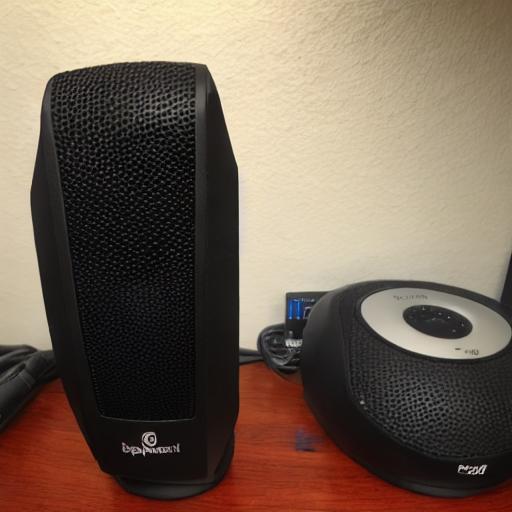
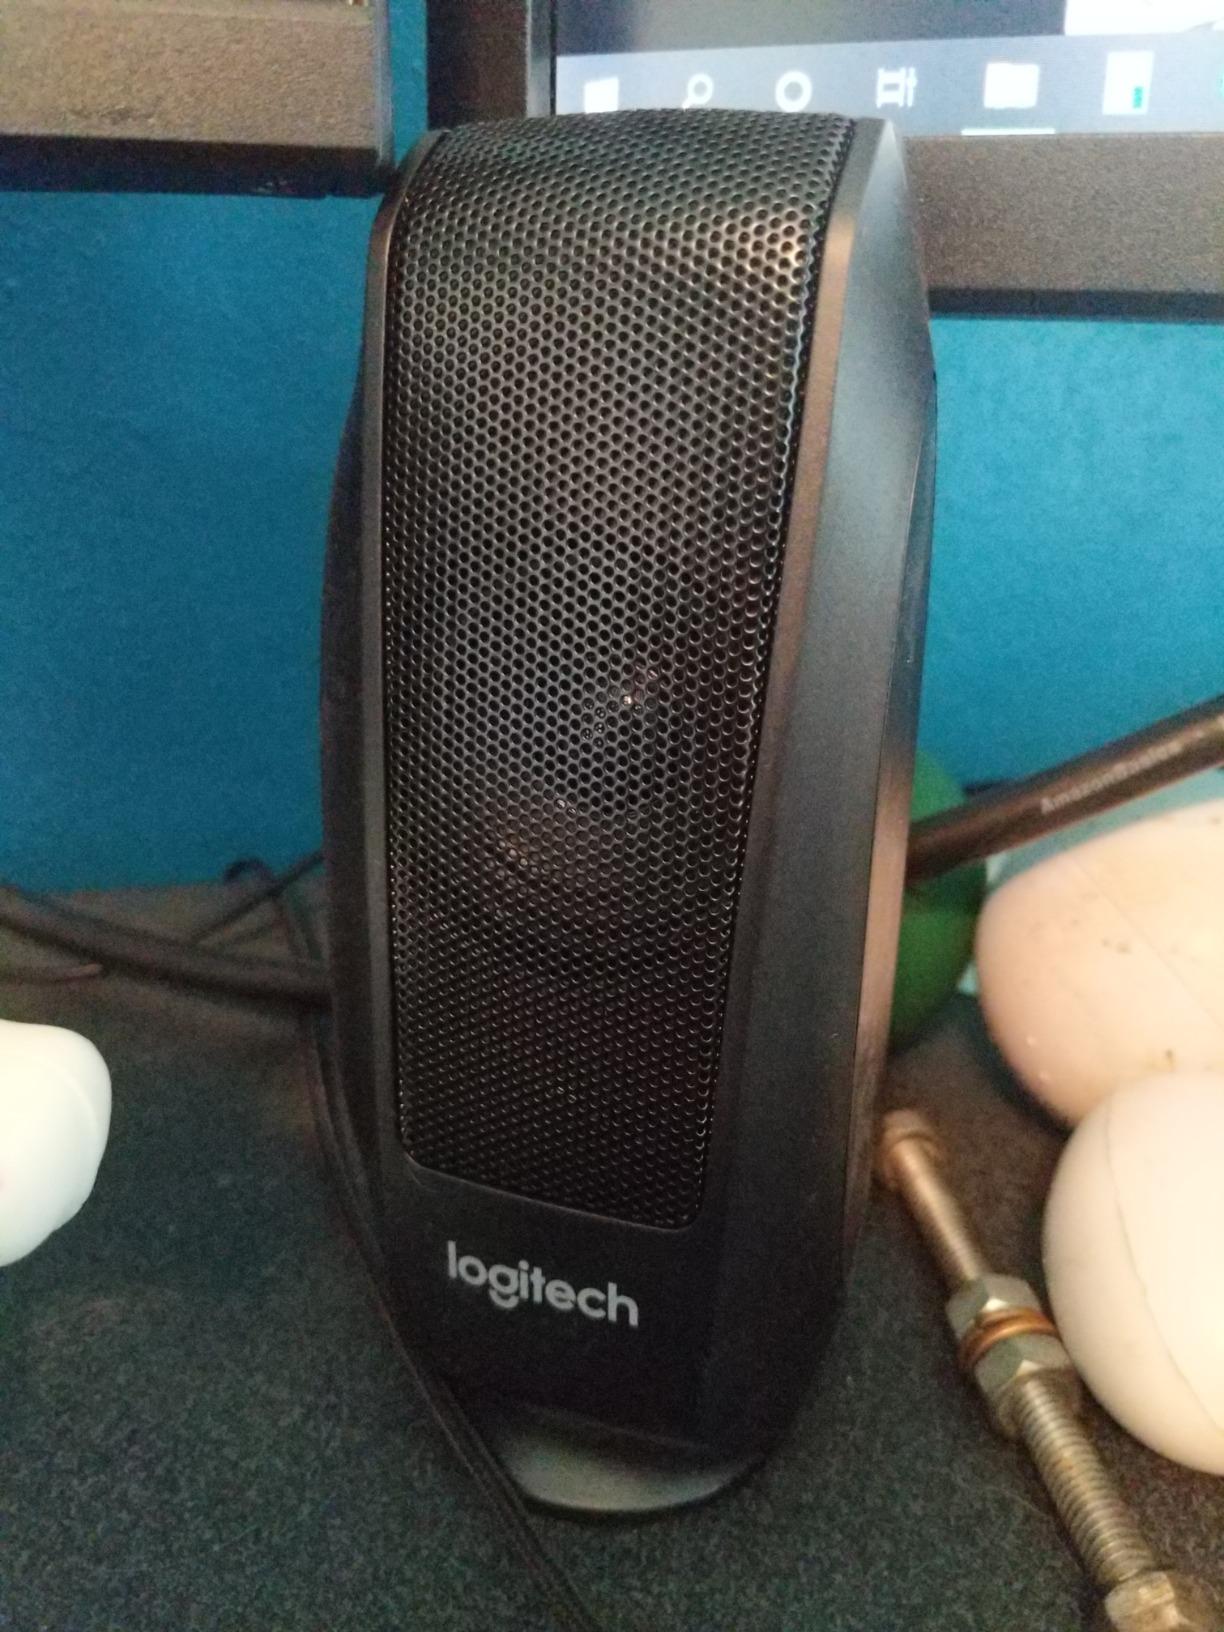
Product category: speaker
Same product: no